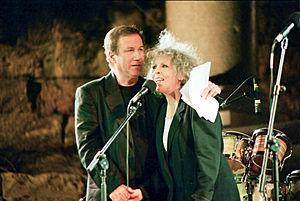
Ehud Manor est un parolier israélien, auteur des paroles de nombreuses chansons du répertoire de musique légère et pop israélienne, traducteur de nombreuses pièces de théâtre, de musiques, animateur à la radio et la télé, virtuose de la langue hébraïque.